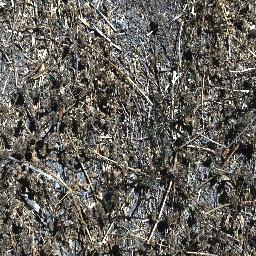
Label: parkinsonia